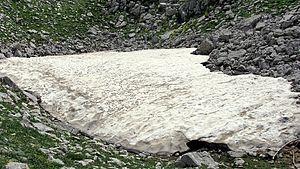
Le massif du Pollino est un massif des Apennins culminant à 2 248 m d'altitude entre la Basilicate et la Calabre.
Le mont Pollino est une montagne de la chaîne des Apennins culminant à 2 248 m d'altitude entre la Basilicate et la Calabre.